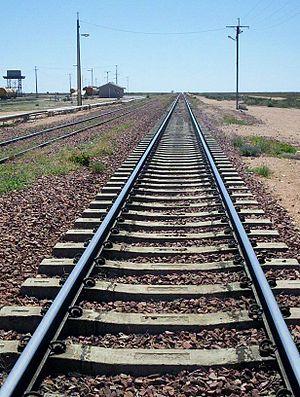
La Trans-Australian Railway est une voie de chemin de fer qui traverse la plaine de Nullarbor dans le sud de l'Australie, entre les villes de Port Augusta en Australie-Méridionale et de Kalgoorlie en Australie-Occidentale. Elle comprend la plus longue ligne droite au monde, s'étendant sur 478 km